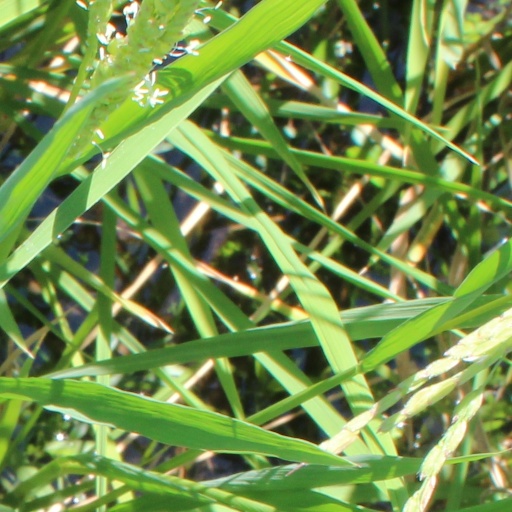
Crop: rice